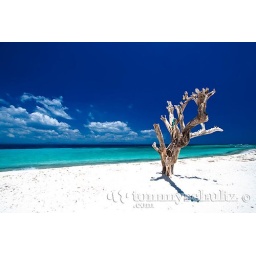
White sand beach, blue water, and driftwood in Bohol